Poecilostomatoida

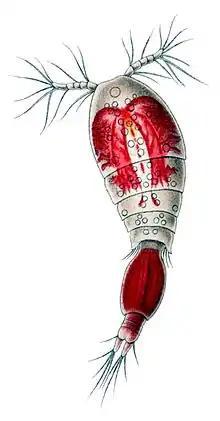
Male "Oncaea venusta"

There are over sixty families currently recognized within the group: